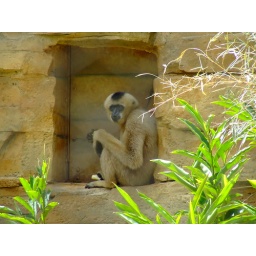
Small brown monkey in the new Jungala display at Busch Gardens.